The Anchor, Bankside

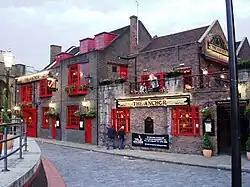
The Anchor

The Anchor is a pub in the London Borough of Southwark. It is in the Bankside locality on the south bank of the River Thames, close to Southwark Cathedral and London Bridge station. A tavern establishment (under various names) has been at the pub's location for over 800 years. Behind the pub are buildings that were operated by the Anchor Brewery.